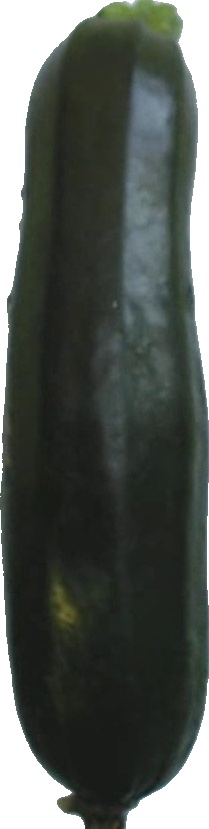
Label: zucchini_dark_1